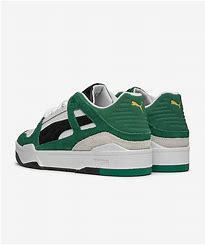
Brand: Puma
Model: Slipstream